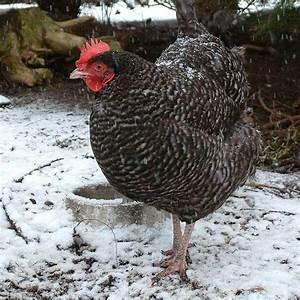
chicken